Rice production in the United States

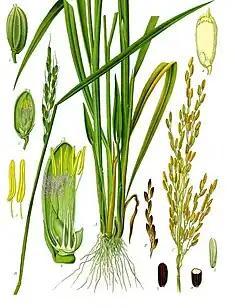
"Oryza sativa", commonly known as Asian rice

Since then, California has cultivated rice on a large scale, and as of 2006 its production was the second largest state, after Arkansas, with production concentrated in six counties north of Sacramento.